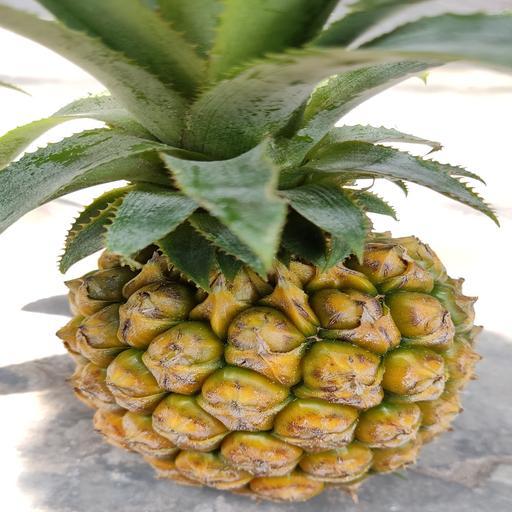
Crop type: Pineapple